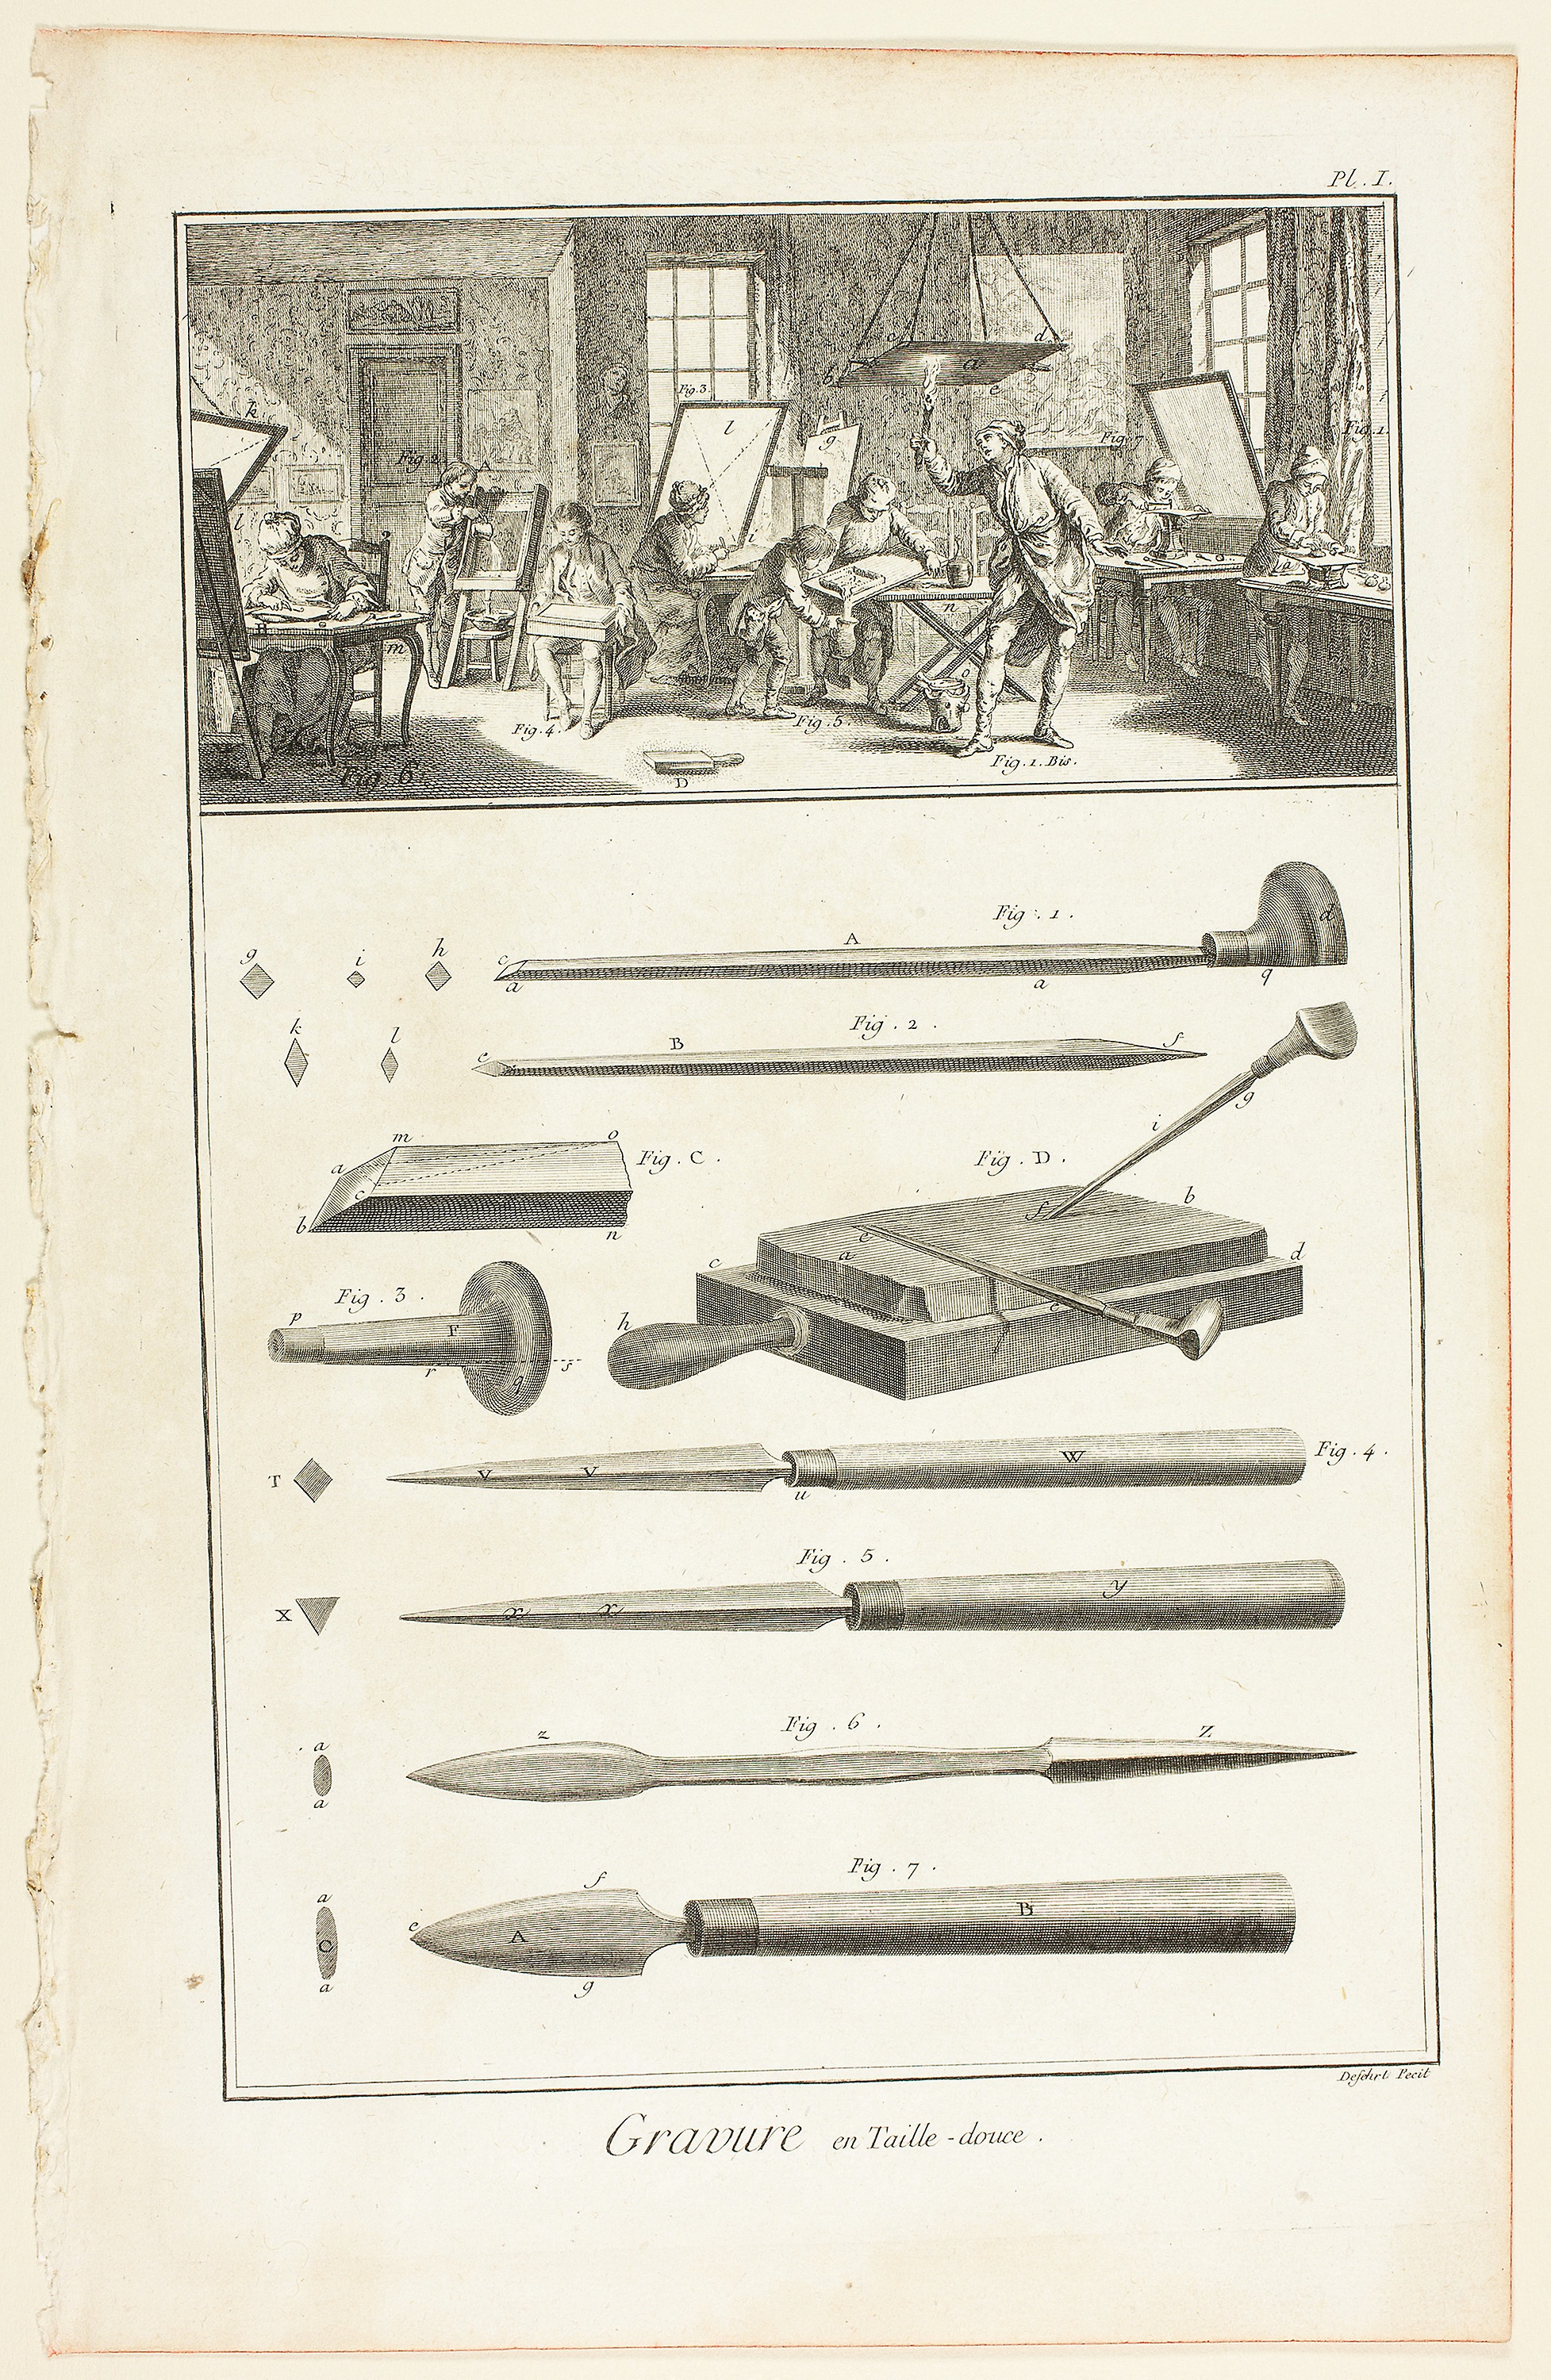
text, artwork, paper, drawing, font